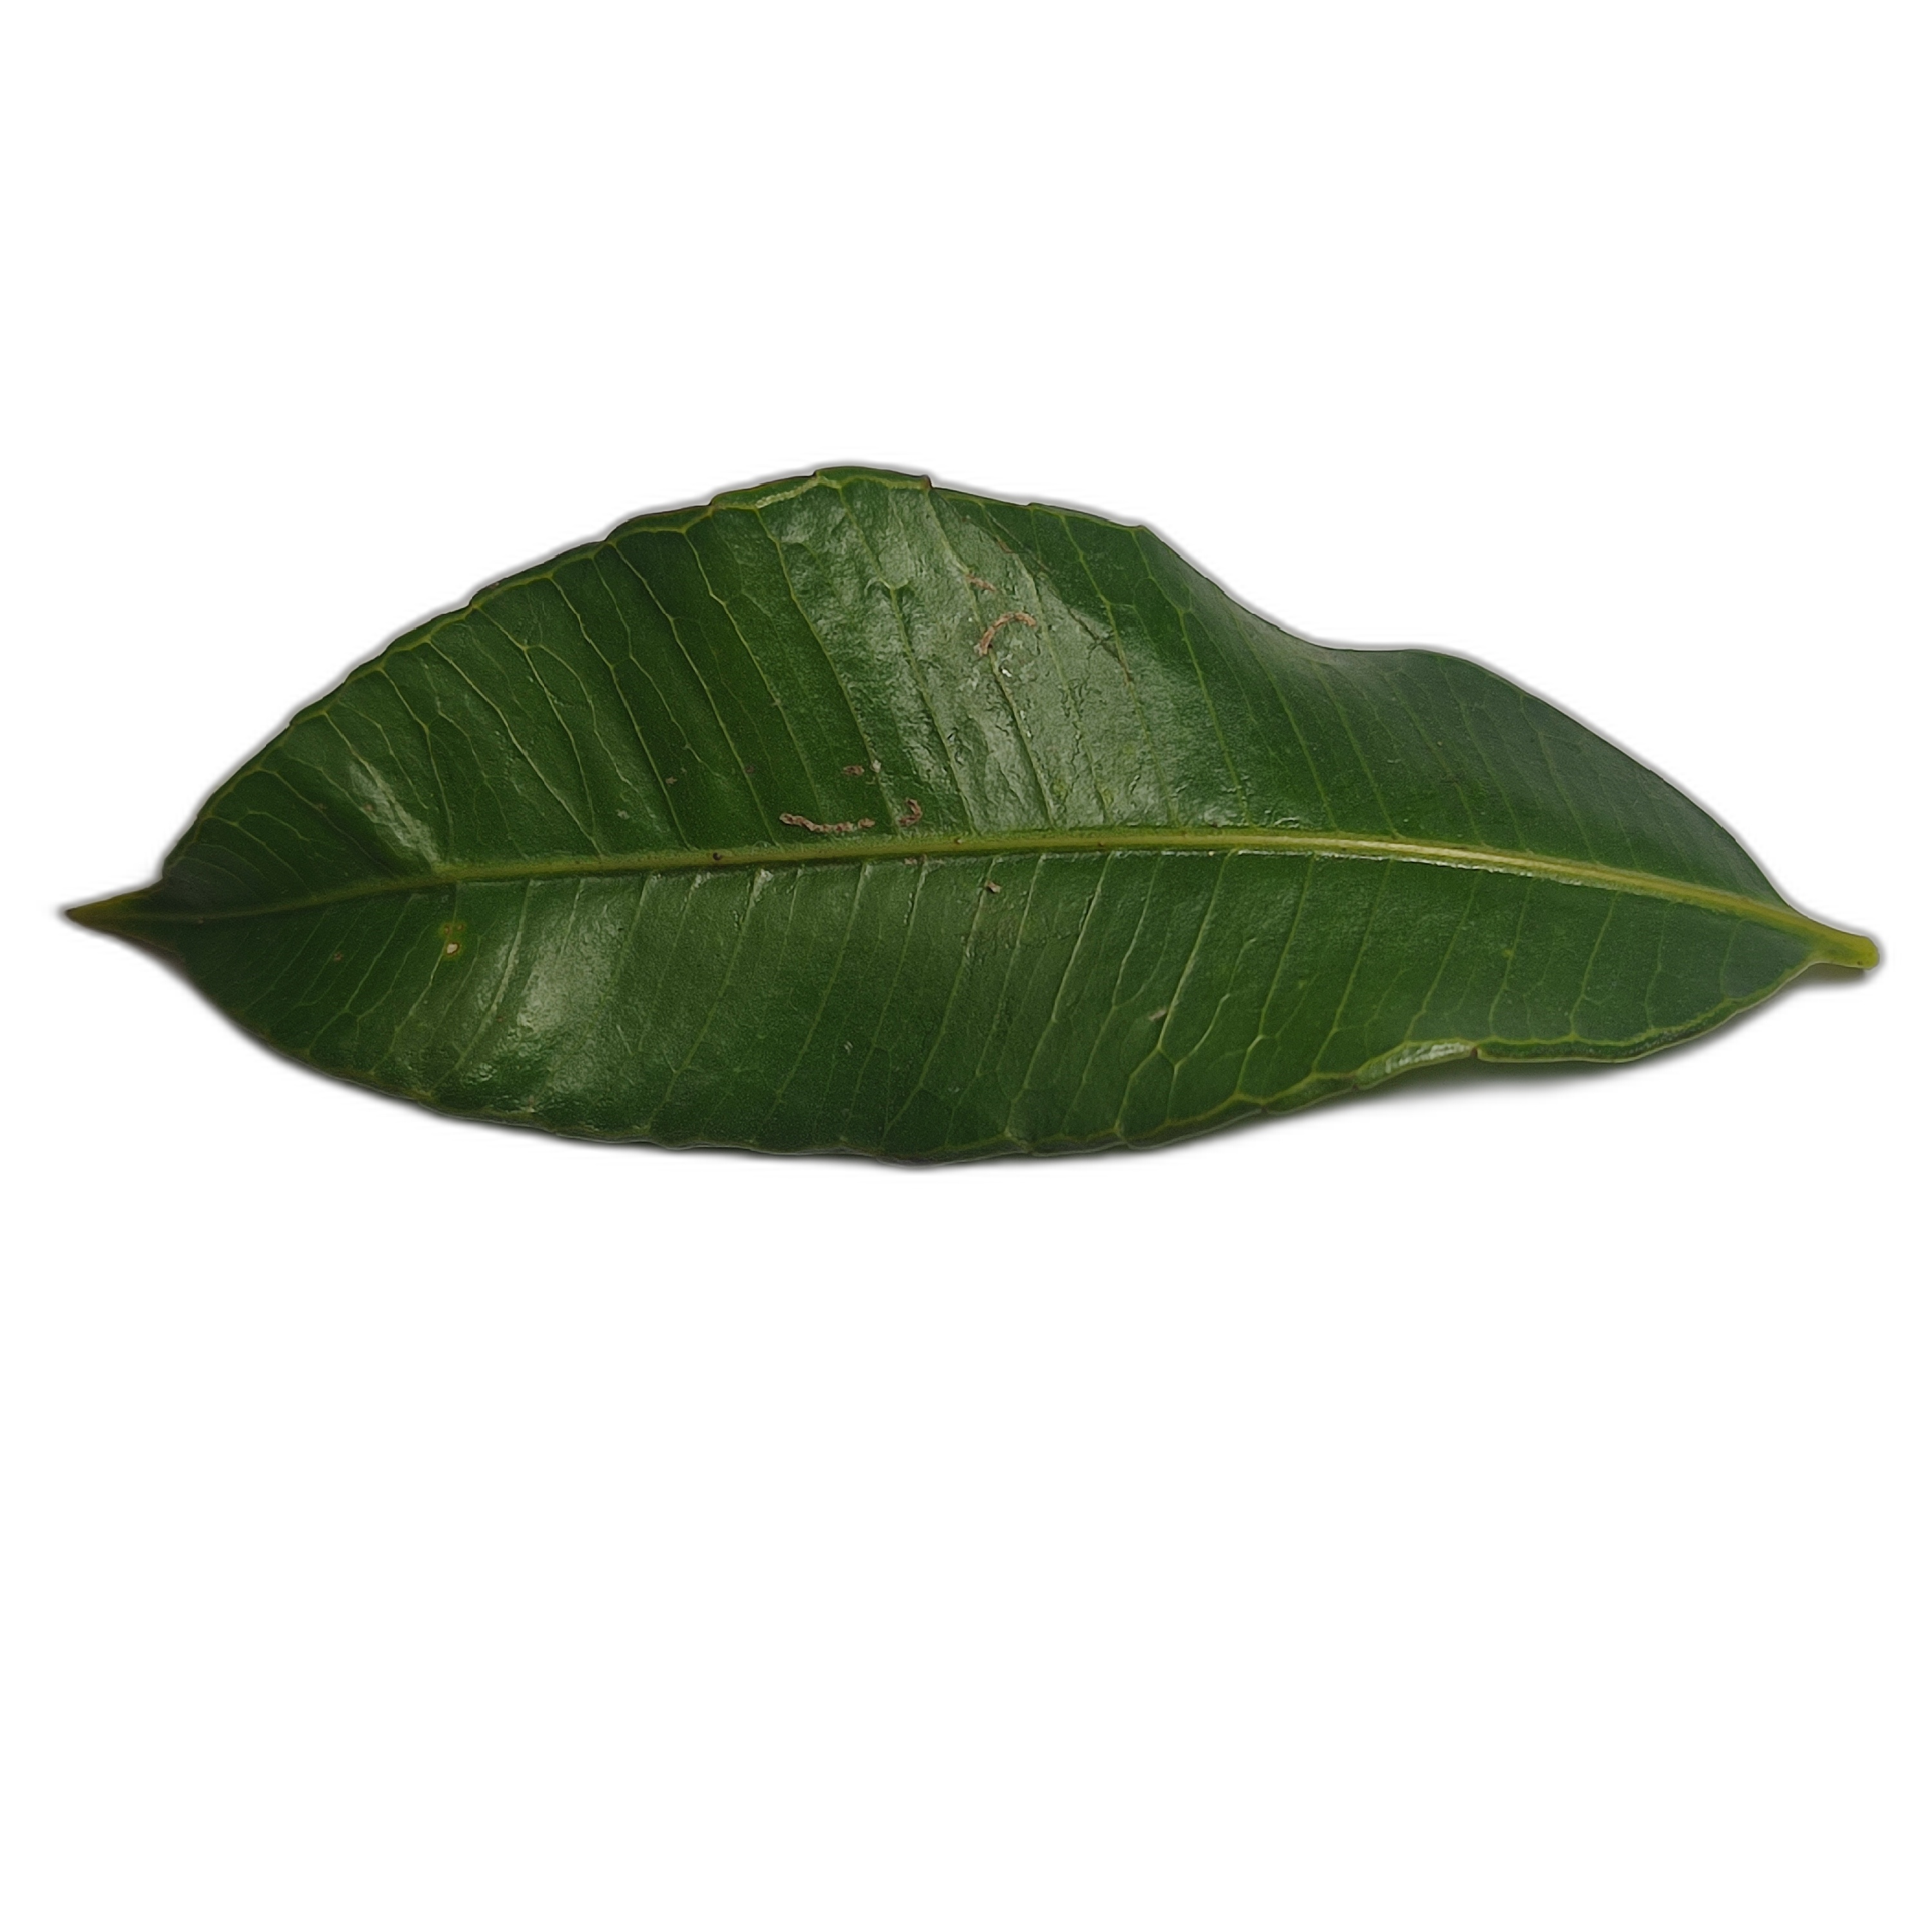
Label: healthy